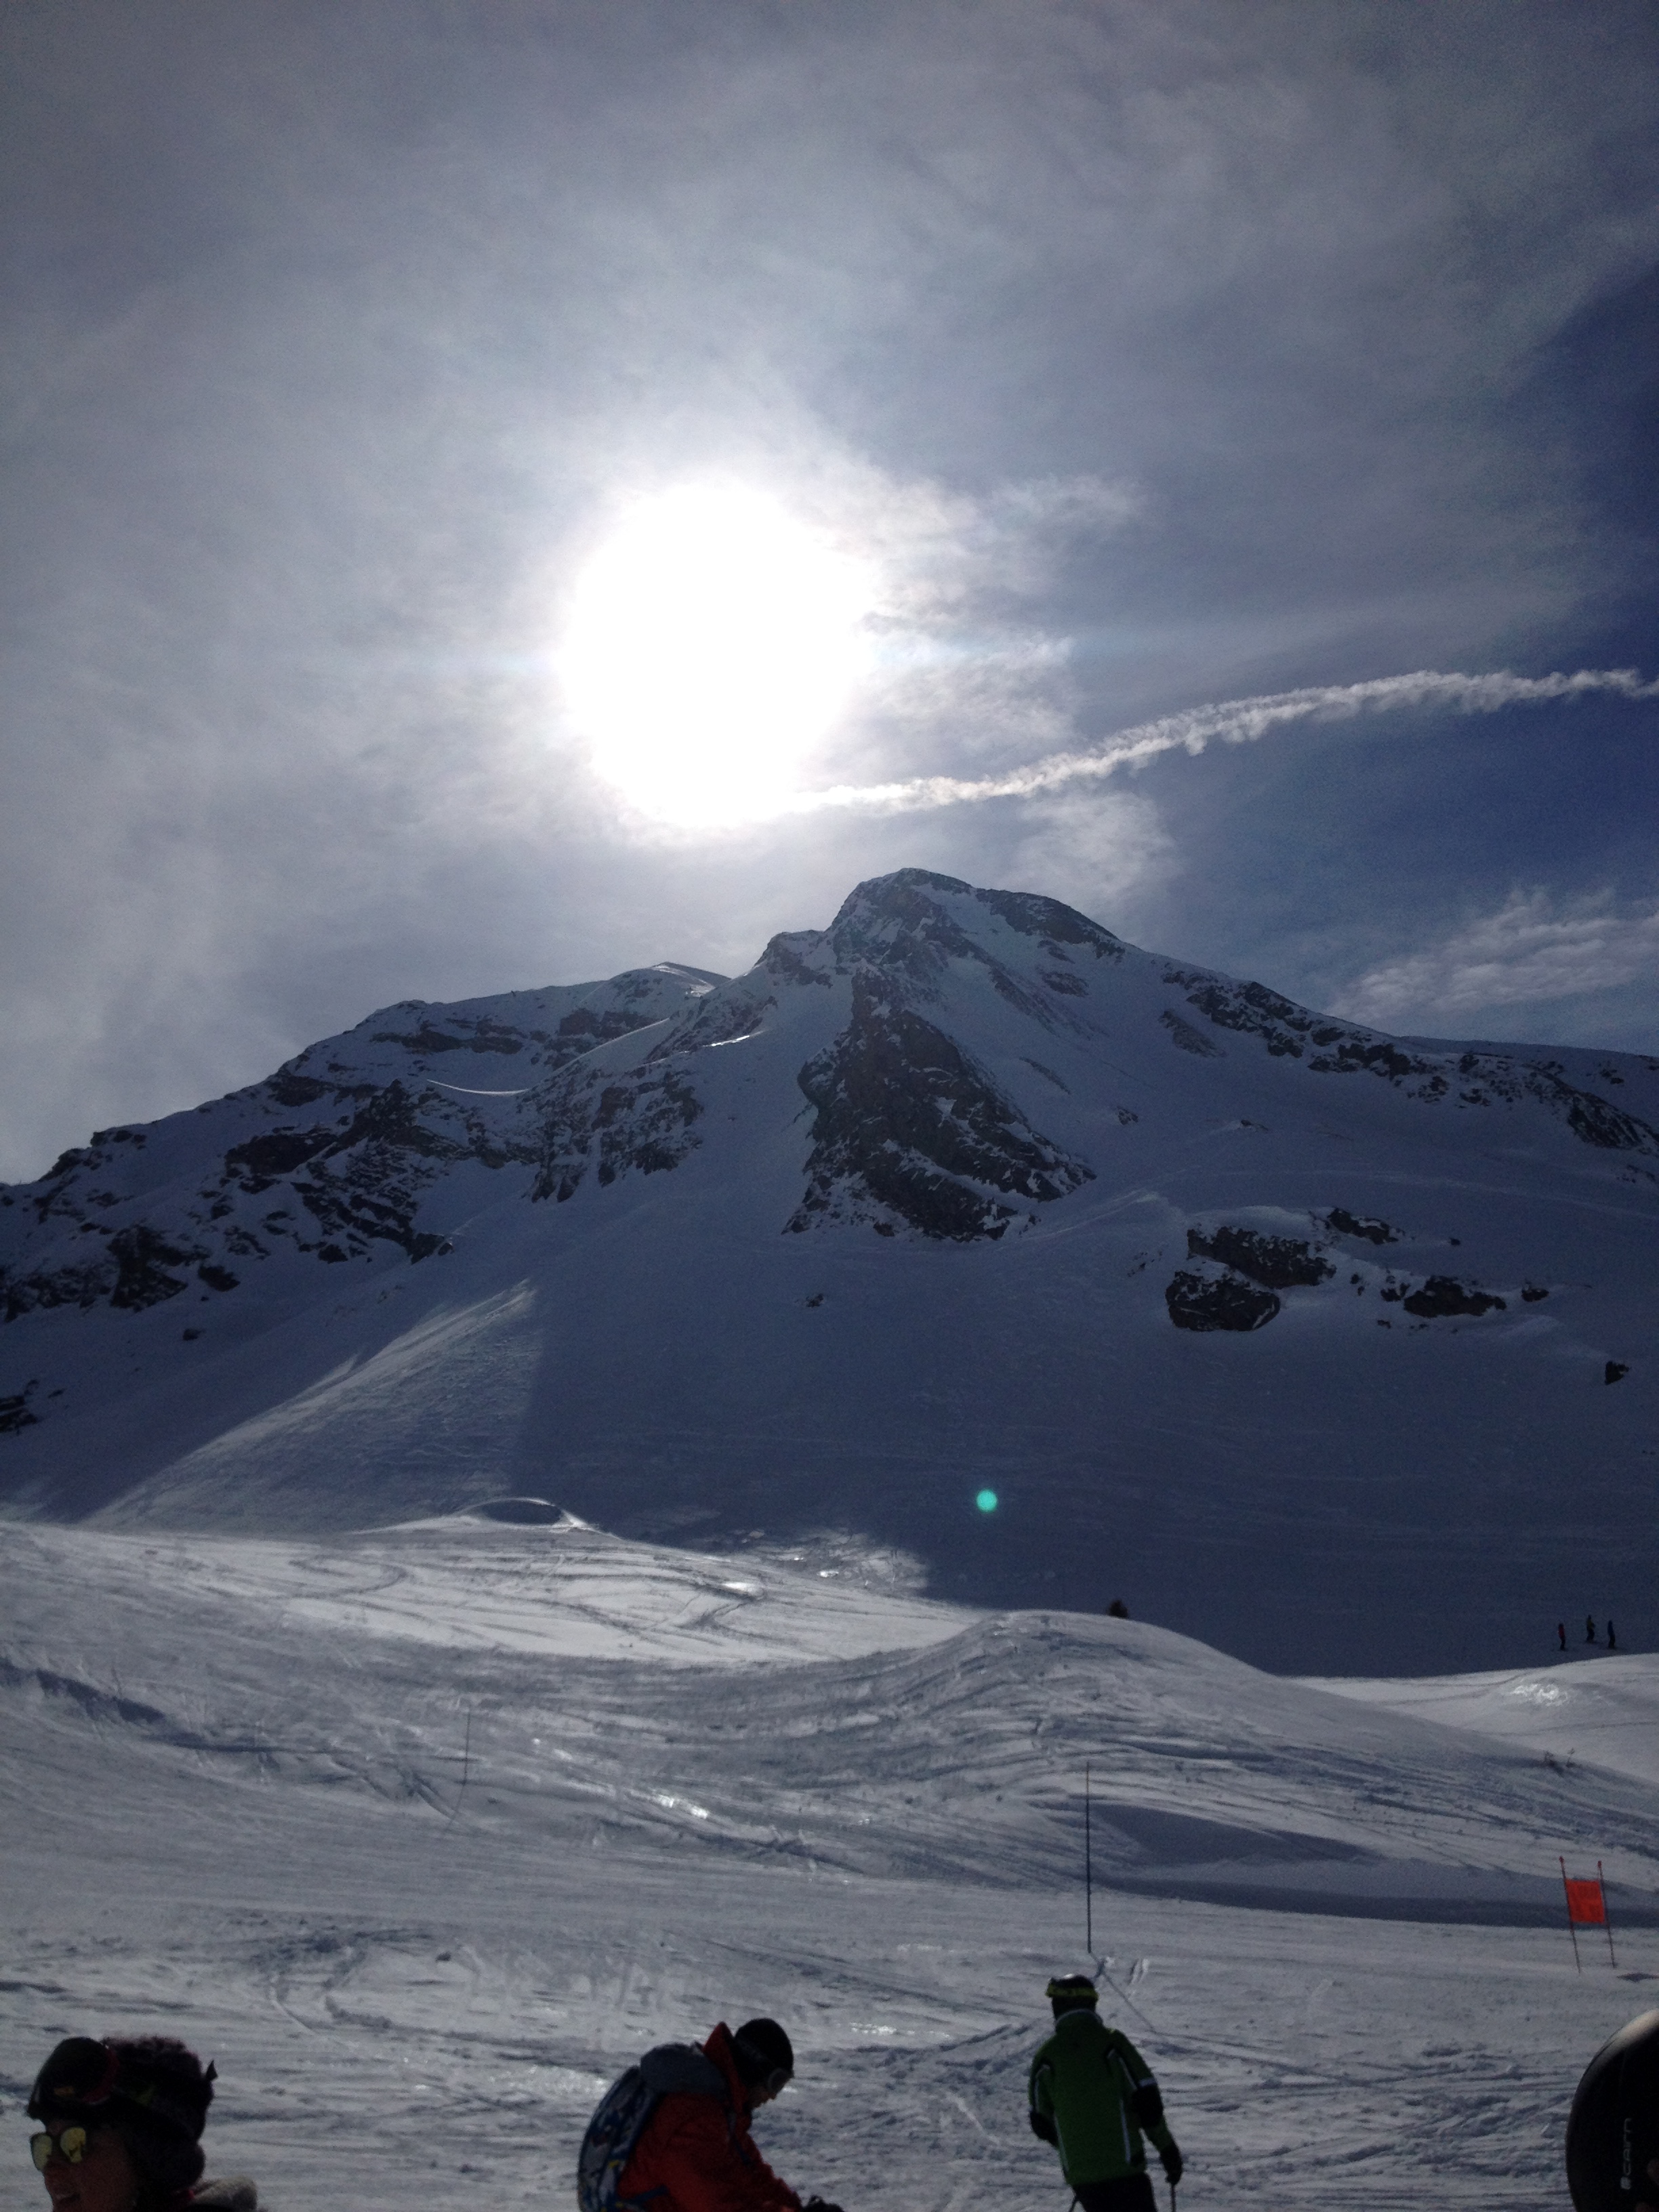
ski, snow, sky, winter, mountain, mountainous landforms, cloud, geological phenomenon, mountain range, recreation, slope, alps, winter sport, piste, ice cap, ski mountaineering, ice, fell, ski touring, skiing, summit, glacial landform, adventure, arctic, mountaineering, vacation, terrain, ridge, evening